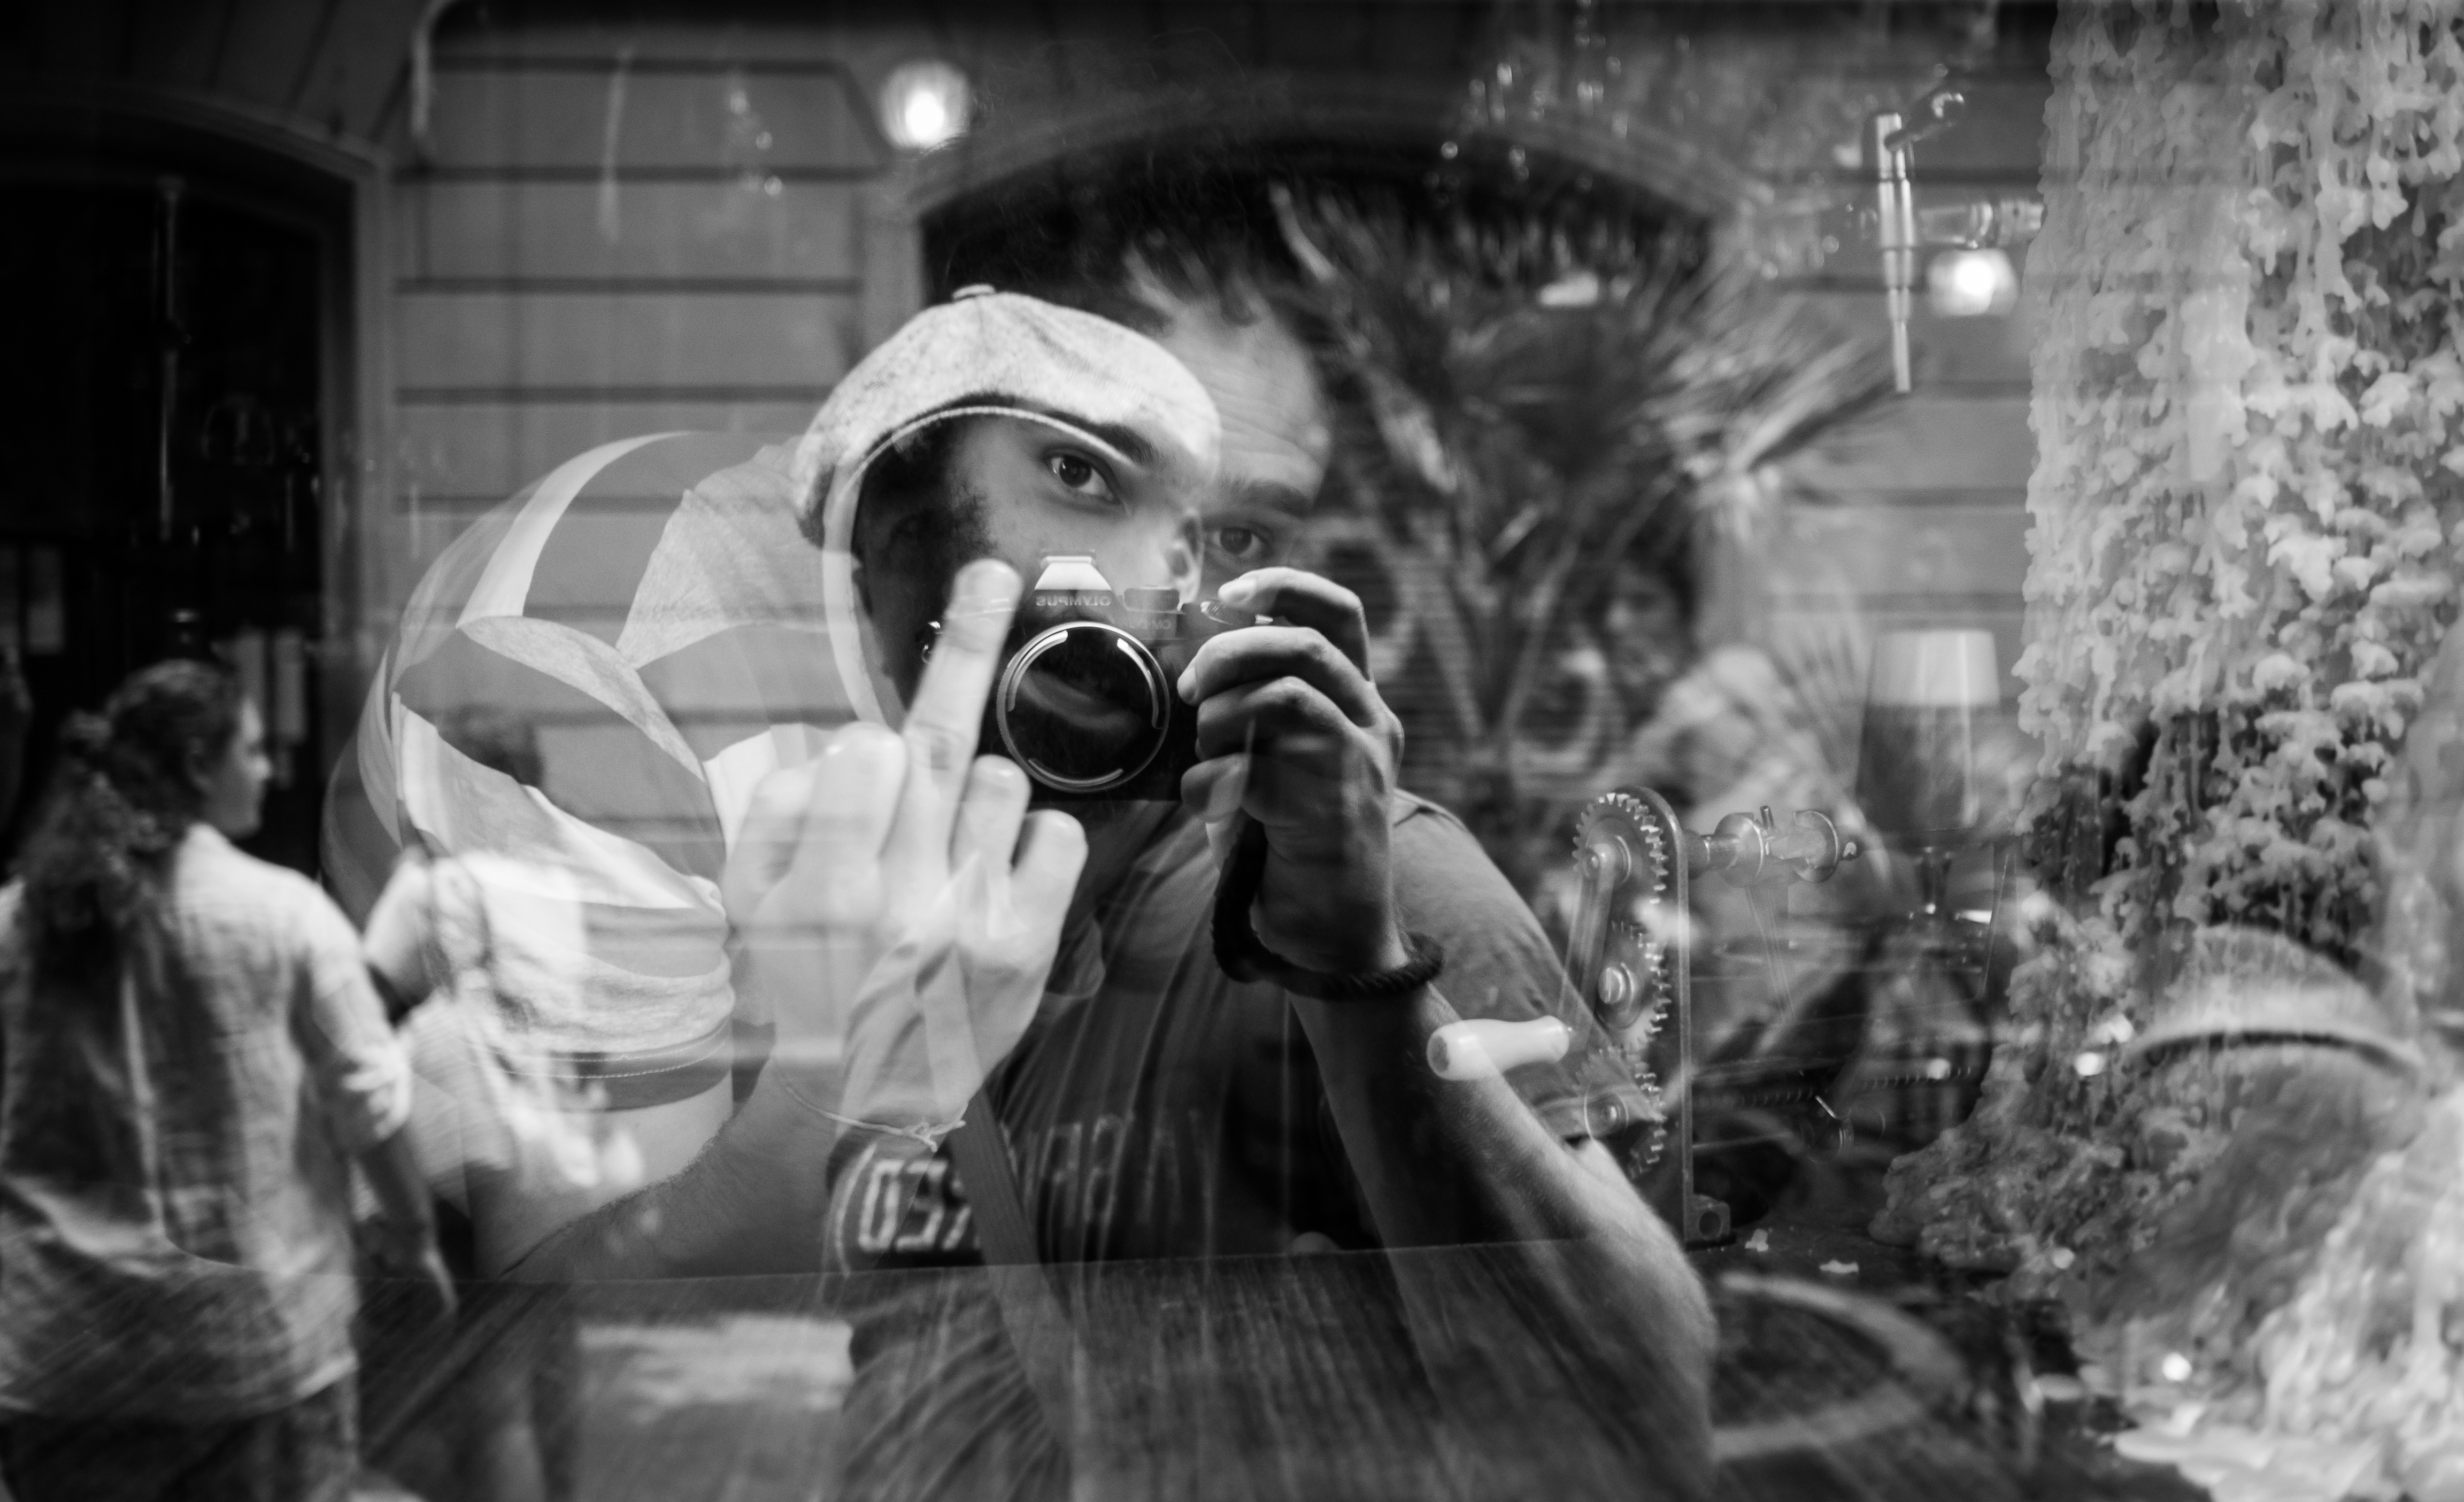
music, black and white, white, street, photography, black, monochrome, streetphotography, flickr, thomas, olympus, photograph, omd, fuji, leica, monochrom, leuthard, hcb, thomasleuthard, monochrome photography, film noir